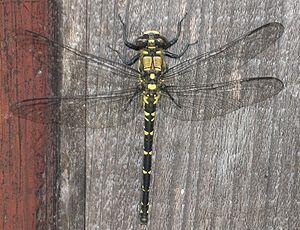
Tanypteryx est un genre de la famille des Petaluridae appartenant au sous-ordre des Anisoptères dans l'ordre des Odonates.